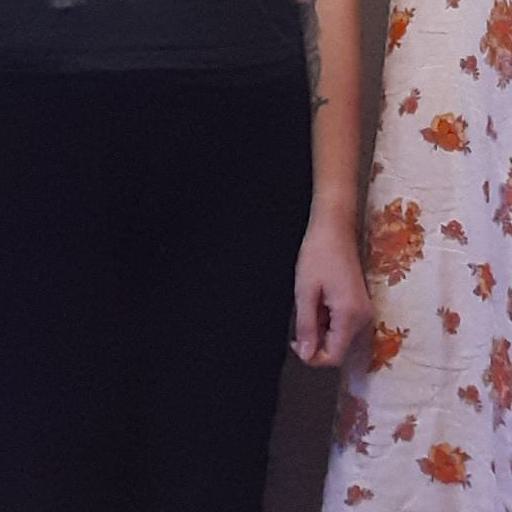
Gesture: no_gesture